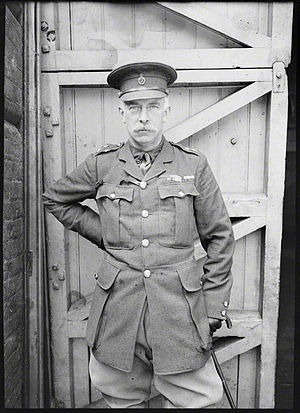
Adolphus Cambridge, 1. markis af Cambridge
Adolphus Cambridge, 1. markis af Cambridge, GCB GCVO CMG, født som prins Adolphus af Teck og blev senere Hertugen af Teck, var en slægtning til den britiske kongefamilie, han var oldesøn af kong Georg 3. af Storbritannien og en yngre bror til dronning Mary af Storbritannien, gift med kong Georg 5. af Storbritannien.